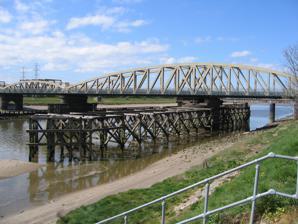
Building: Hawarden Bridge
Country: United Kingdom
Year built: 1889
Bridge in Deeside Hawarden Bridge Coordinates 53°13′02″N 3°02′00″W / 53.2172°N 3.0332°W / 53.2172; -3.0332 Carries Borderlands Line Crosses River Dee Locale Deeside Official name Hawarden Bridge Maintained by Network Rail Characteristics Design Swing bridge Longest span 85 m (278 ft) No. of spans 3 History Designer Mr C A Hobson Construction start 16 August 1887 Opened 3 August 1889 Location A 1906 Railway Clearing House map showing the bridge's location Hawarden Bridge ( / ˈ h ɑːr d ən / ; Welsh : Pont Penarlâg ) is a railway bridge over the River Dee , near Shotton , Flintshire , Wales .  It was built by the Manchester, Sheffield and Lincolnshire Railway (which later became the Great Central Railway ), as part of the Chester & Connah's Quay Railway . It opened on 3 August 1889. Hawarden Bridge is part of the Borderlands Line from Wrexham to Bidston . Hawarden Bridge railway station is on the north side of the bridge, while Shotton station is on the south side. National Cycle Route 5 crosses the River Dee on the path, adjacent to the railway line, which is on the bridge. Upon opening, Hawarden Bridge became the largest swing bridge anywhere in the United Kingdom. It also held the high temperature record for Wales – 35.2°C, which was recorded on 2 August 1990, until it was exceeded in Gogerddan on 17 July 2022. However, it regained its high temperature record for Wales the very next day, when a temperature of 37.1°C was recorded at nearby Hawarden, some 5km to the south. During the 2010s, a major restoration of Hawarden Bridge was conducted, enabling both the speed and axle load limitations to be raised. It has been protected as a Grade II listed structure . History During the 1880s, the Manchester, Sheffield and Lincolnshire Railway Company undertook the construction of a line between Chester Northgate and what is now known as Hawarden Bridge Junction . The most significant geographical feature of the route to overcome was the River Dee . It was decided to opt for a 165 meter-long bridge to cross over the river; this structure was complicated by the need to incorporate a means of passage for the tall ships that traversed the Dee at this time. The Board of Trade , advised by Sir George Nares, decreed that the envisioned bridge would need a single navigable opening of at least 140 feet. During 1886, an Act of Parliament was obtained for the construction of a bridge on this site. Hawarden Bridge was designed by the civil engineer C.A. Hobson; he decided to opt for a metal structure, using steel , which was a recent but proven material amongst railway engineers of that era. The bridge was constructed by John Cochrane & Sons Contractors. The construction process took roughly two years and cost around £70,000 to complete. To overcome the challenging conditions of the estuary, the foundations were built using a series of brick-lined wells , a technique mandated by the project's chief engineer, Frances Fox. The bridge was officially opened to traffic on 3 August 1889; the opening ceremony was officiated by Catherine Gladstone , the wife of Prime Minister William Ewart Gladstone . Reportedly, Gladstone himself had laid the first cylinder in the river in an earlier ceremony to mark the commencement of the bridge's construction. A key feature of the Hawarden Bridge was its central section, which was referred to as Span 10; this allowed it to function as a swing bridge . As originally built, it was able to rotate through 90-degrees to enable the passage of tall ships on the river below. The section weighed 764 metric tonnes, had a length of 85 meters, and took 40 seconds to move between its closed and open positions. The moving span was controlled from a manner on-shore tower adjacent to the bridge; this tower was demolished in 1976. At the time of its completion, this was the largest opening span of any swing bridge in the United Kingdom . Presently, the bridge can no longer open, the span having been welded shut decades ago. The last time that Span 10 was opened was during 1960; the requirement for it to do so has been effectively made redundant by the relative extinction of the tall ship. While the remains of the rotating mechanism – hydraulic cylinders attached to a drive chain and sprocket – is still visible beneath the bridge, the pumping stations and their steam engines , which were previously used for powering such motion, have been demolished. A pair of tracks crossing the deck of Hawarden Bridge River traffic still travels underneath Hawarden Bridge. Perhaps most significant is the traffic from Airbus ' nearby factory at Broughton; the large wings of the Airbus A380 superjumbo are transported from the facility on barges along the Dee roughly three times per week. These pass under the bridge before reaching the port of Mostyn , after which they are loaded onto larger sea-faring vessels for the trip to France . Additionally, both pedestrians and cyclists may also traverse Hawarden Bridge via a dedicated walkway. The walkway, which connected between the Wales Coast Path and the Chester Greenway Railway Path section of National Cycle Route 5 , is the responsibility of registered charity Sustrans Cymru . During late 2003, major improvements to the walkway were completed; these involved a widening of the crossing so that mounted cyclists could easily pass pedestrians, while cycle ramps were also installed at either end of the bridge. A train crossing over the Hawarden Bridge, 2012 Having been exposed to the harsh conditions of the Dee Estuary for over one hundred years, by the 21st century, the condition of Hawarden Bridge had significantly degraded. Erosion , primarily caused by a combination of saltwater and weather, was attributed for its gradual degradation. Accordingly, restrictions were imposed upon all rail traffic, such as limiting trains possessing an axle load in excess of RA7 to traverse the bridge at a maximum speed of 20mph; during its transit, only the one track could loaded. These operational limitations became a nuisance to operators; national railway infrastructure company Network Rail openly stated that they desired an RA10 rating for the bridge, which would impose less restrictions. In 2009, local councillors became concerned at the appearance of several cracks in the supporting brickwork of the bridge; following an inspection by Network Rail, its condition was determined to be safe and the damage to be largely aesthetic. During the 2010s, it was decided to embark on a major strengthening and restoration programme of Hawarden Bridge. The work was carried out in two phases, strengthening was carried out before the erection of the soffit scaffolding , followed by abrasive blasting and repainting of the entire structure. Aluminium scaffolding was used as engineers had determined that the structure lacked the capacity to support heavier steel scaffolding. The bridge remained open to both river and rail traffic throughout, albeit with a 5mph speed limit being imposed upon the latter due to the tight clearances involved. By the end of the scheme, which was officially reached on 12 November 2014, the programme had cost £8 million to complete and involved the installation of 130 tonnes of additional steel, 12,000 tension control bolts, and in excess of 85,000 man hours . Reportedly, all of the planned objectives had been fulfilled, an RA10 rating has been instated while all operational restrictions upon Hawarden Bridge have been removed. See also List of bridges in Wales List of railway bridges and viaducts in the United Kingdom References